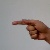
The image shows a hand gesture representing the letter 'G' in Indian Sign Language.